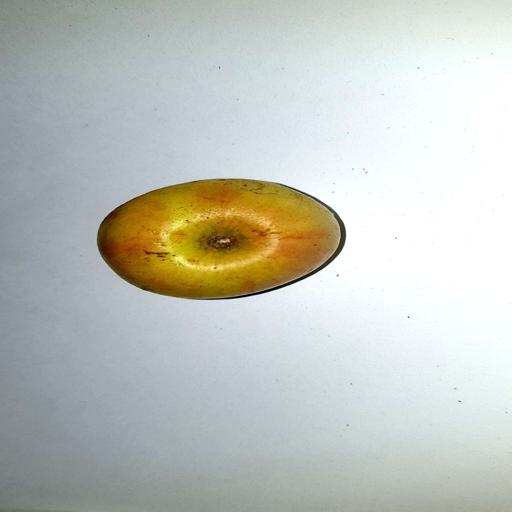
Label: healthy